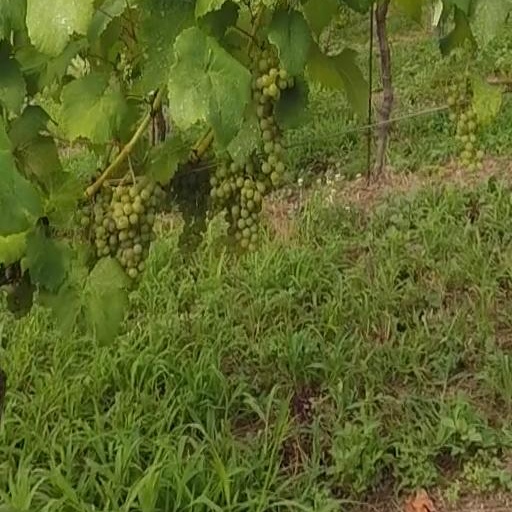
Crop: grape